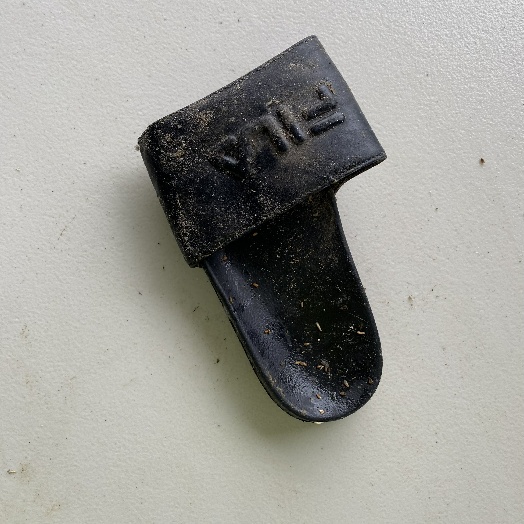
Label: Textile Trash